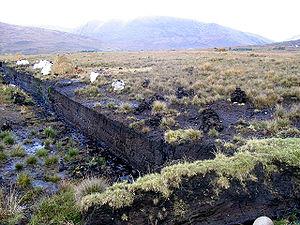
On appelle tourbière ombrotrophe, ou tourbière haute, une zone humide acide et pauvre en minéraux, où flore et faune se sont adaptées à ces conditions extrêmes. Au contraire des marécages ou des tourbières minérotrophes, les tourbières ombrotrophes sont alimentées exclusivement par les précipitations, le brouillard et la fonte des neiges, ainsi que par les sels minéraux transportés par le vent : en cela, elles représentent un type de zone humide spécifique sur le plan hydrologique, écologique et génétique, dont les mousses, accumulées et régénérées au fil des siècles et des millénaires, jouent un rôle essentiel dans la formation de la tourbe.